Extinction (optical mineralogy)

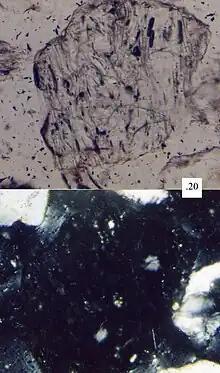
A sand grain of volcanic glass under the petrographic microscope. Its amorphous nature makes it go extinct in cross-polarized light (bottom frame), and thus does not have an extinction angle. Scale box in millimeters.

Extinction is a term used in optical mineralogy and petrology, which describes when cross-polarized light dims, as viewed through a thin section of a mineral in a petrographic microscope. Isotropic minerals, opaque (metallic) minerals, and amorphous materials (glass) do not allow light transmission under cross-polarized light (i.e. constant extinction). Anisotropic minerals specifically will show one extinction for each 90 degrees of stage rotation.